Richard Ottley

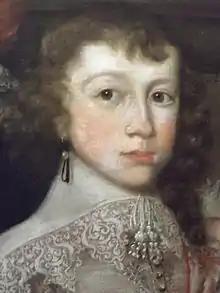
Richard Ottley, aged 10, from a family portrait, now in Shrewsbury Museum and Art Gallery

Sir Richard Ottley (5 August 1626 – 10 August 1670) was an English Royalist politician and soldier who served as a youth in the English Civil War in Shropshire. After the Restoration he played a prominent part in the repression of Parliamentarians and Nonconformists and was MP for Shropshire in the Cavalier Parliament.